Anthony Fokker

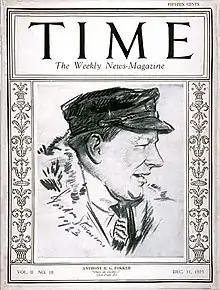
"Time" cover, 31 December 1923

On 25 March 1919, Fokker married Sophie Marie Elisabeth von Morgen in Haarlem. This marriage ended in divorce in 1923. In 1927, he married Canadian Violet Austman in New York City. On 8 February 1929, she died in a fall from their hotel suite window. The original police report said her death was a suicide, but this was later changed to "vertigo victim" at the request of her husband's staff. On the subject of his marriages, Fokker wrote, "I have always understood airplanes much better than women. I had more love affairs in my life, and they ended just like the first one, really, because I thought there was nothing that could be more important than my airplanes ... I have now learned, by bitter experience, that one must give a little too; in love one has to use one's brain just as much as in business, and perhaps even more".